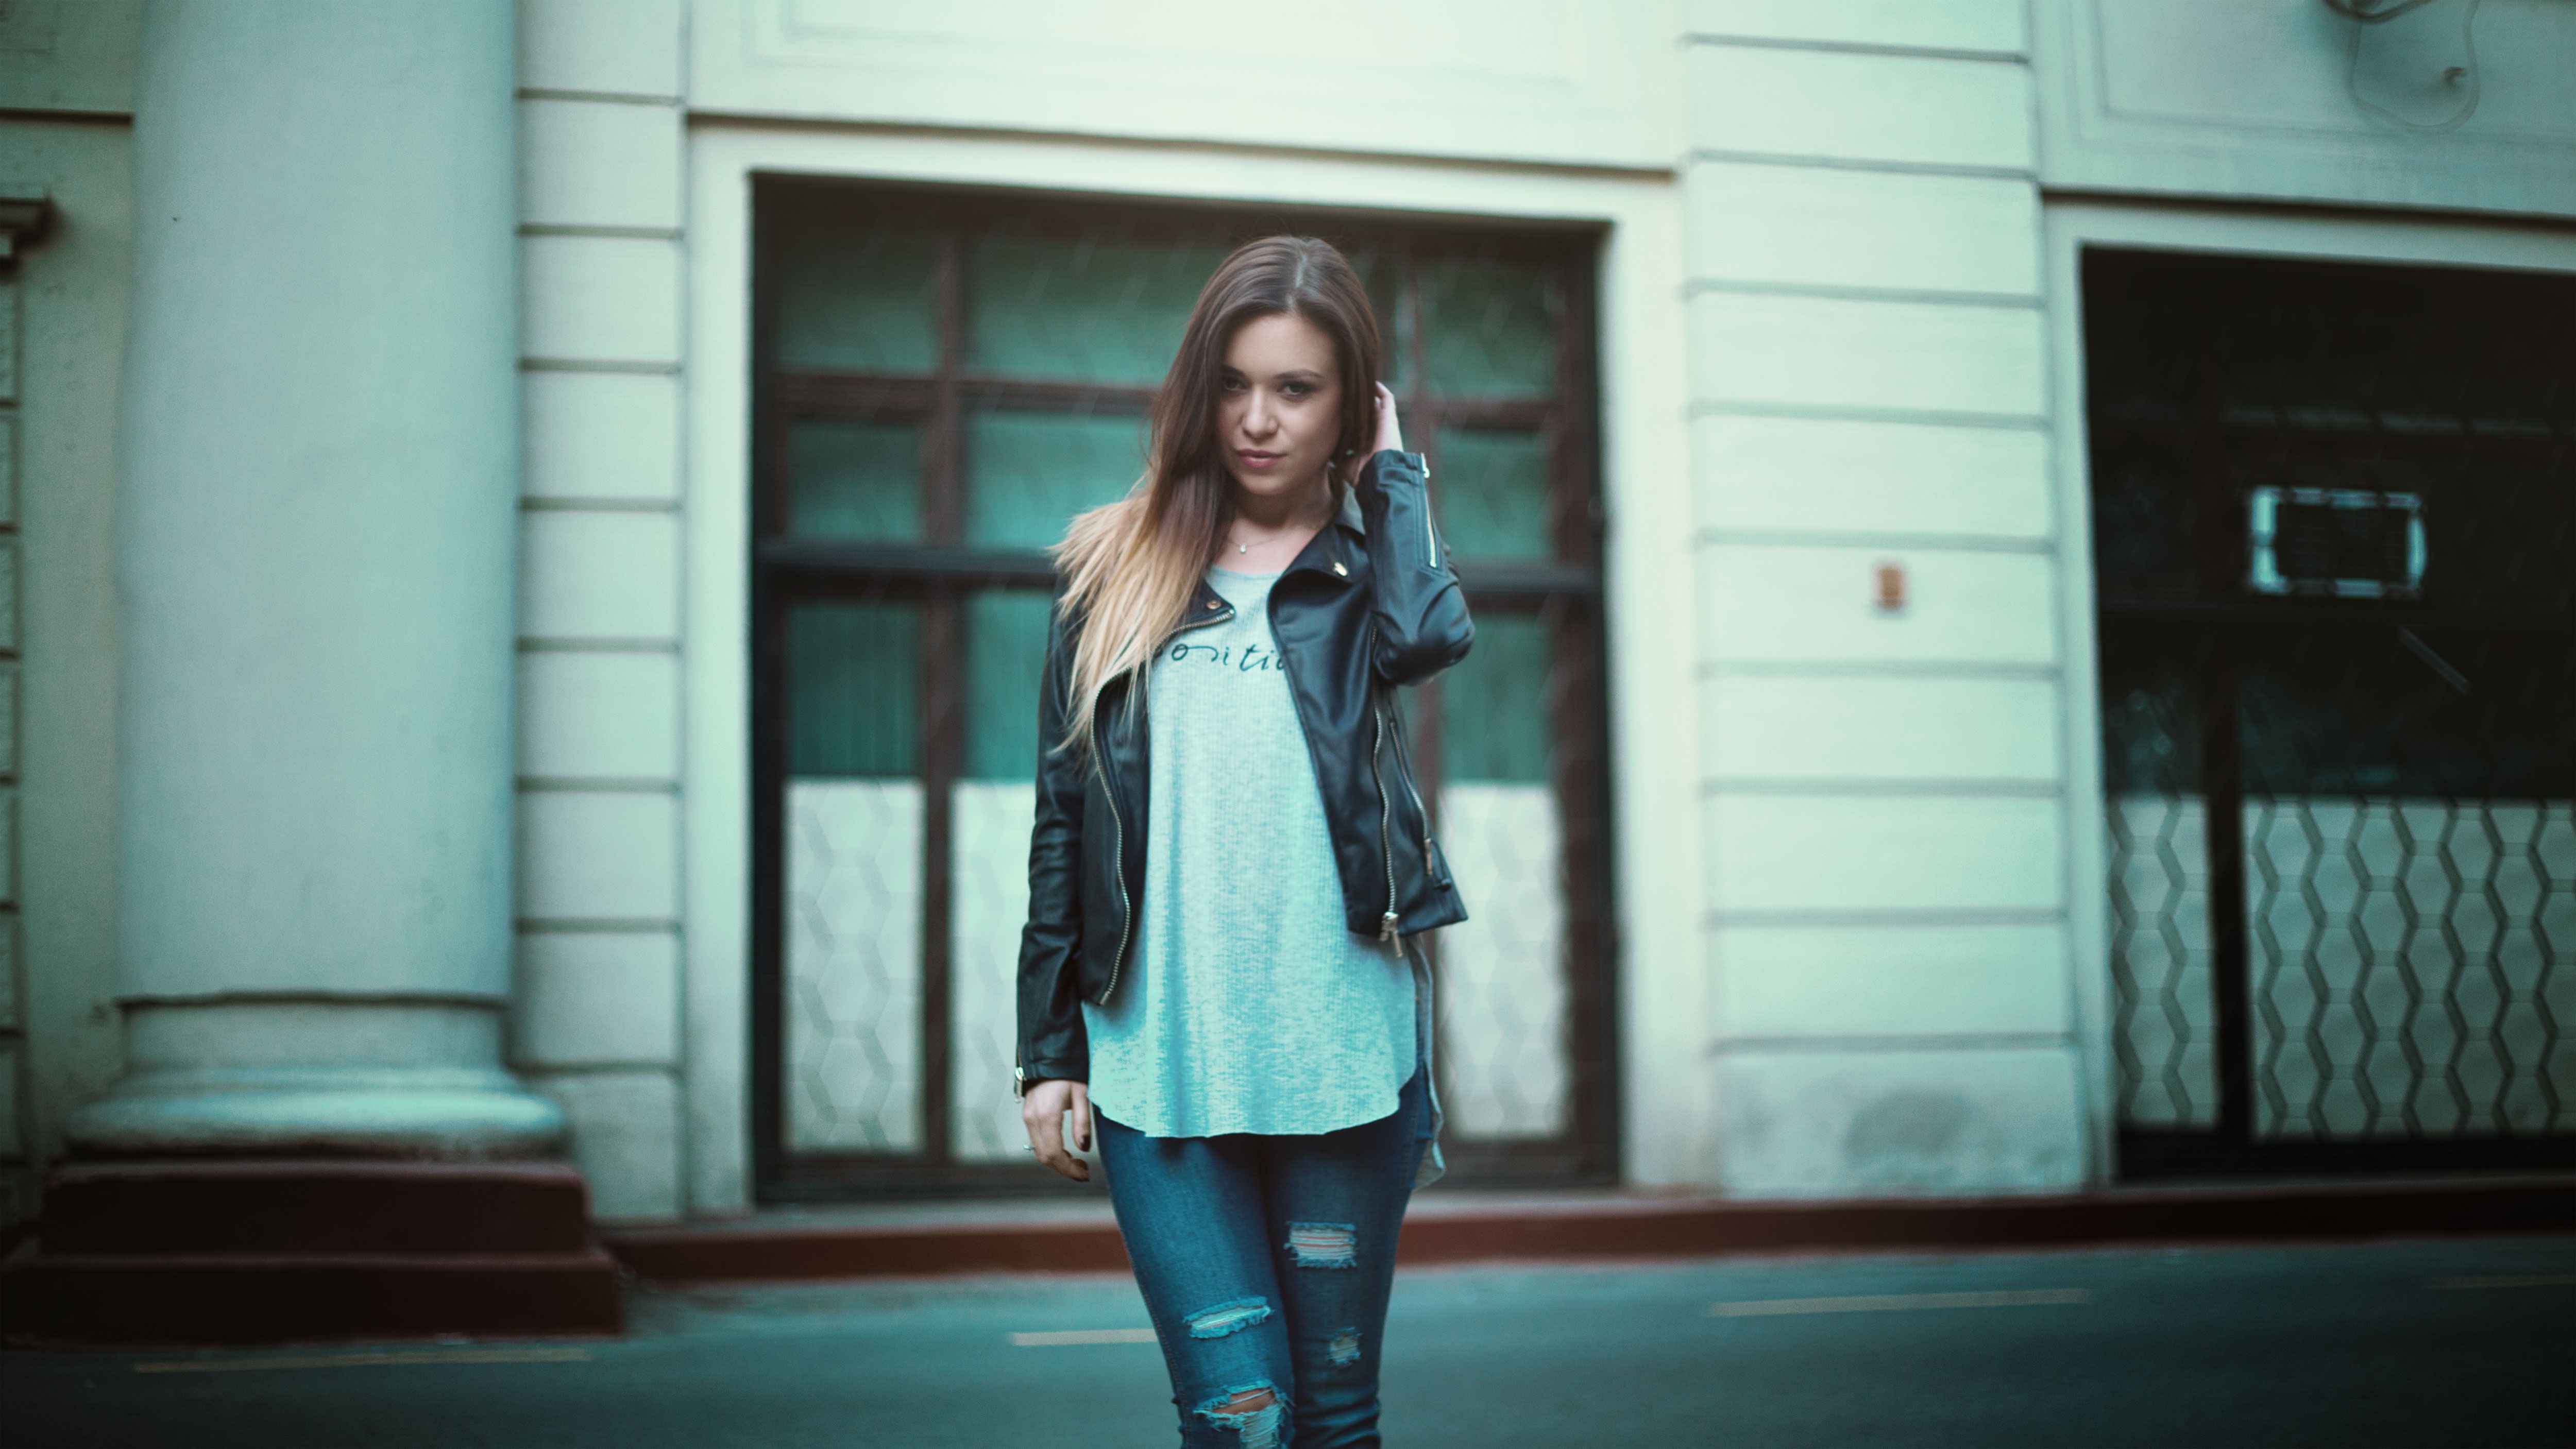
person, people, hair, view, female, model, spring, youth, color, fashion, blue, clothing, outerwear, hairstyle, smiling, long hair, eyes, girls, design, footwear, snapshot, beauty, beautiful, style, fine, photoshoot, femininity, handsomely, photo shoot, girl in leather jacket